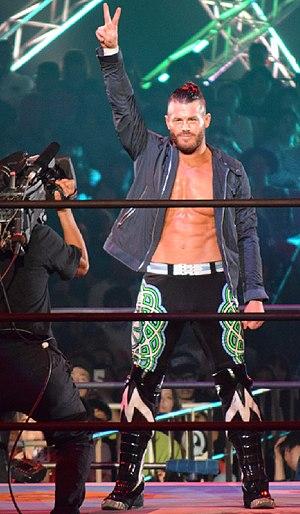
Matthew Joseph Korklan est un catcheur américain. Il rejoint la Ring of Honor sous le nom de Matt Sydal où il devient champion du monde par équipe de la ROH avec Christopher Daniels. Il est surtout connu à la World Wrestling Entertainment, où il lutte sous le nom d'Evan Bourne de 2007 à 2014. Il y devient champion du monde par équipe de la WWE avec Kofi Kingston avec qui il forme l'équipe Air Boom. Après son départ de la WWE, il retourne à la ROH et travaille dans le même temps pour la New Japan Pro Wrestling où il remporte à deux reprises le champion par équipe poids-lourds junior International Wrestling Grand Prix avec Ricochet. Avec ce dernier et Satoshi Kojima ils remportent les championnats NEVER poids-libre par équipe de trois.